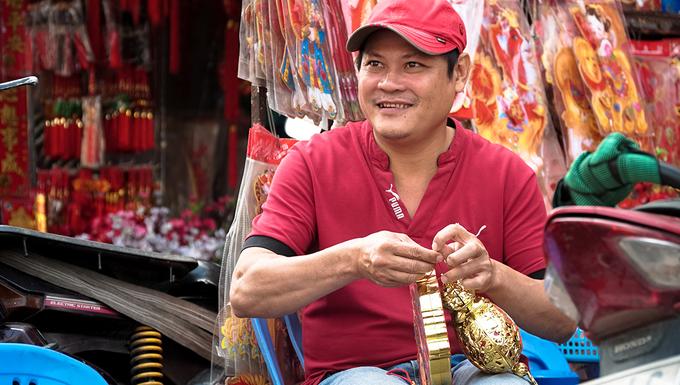
có một người đàn ông xuất hiện cùng những món đồ trang trí trong khung hình